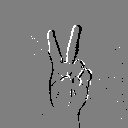
ASL letter: v